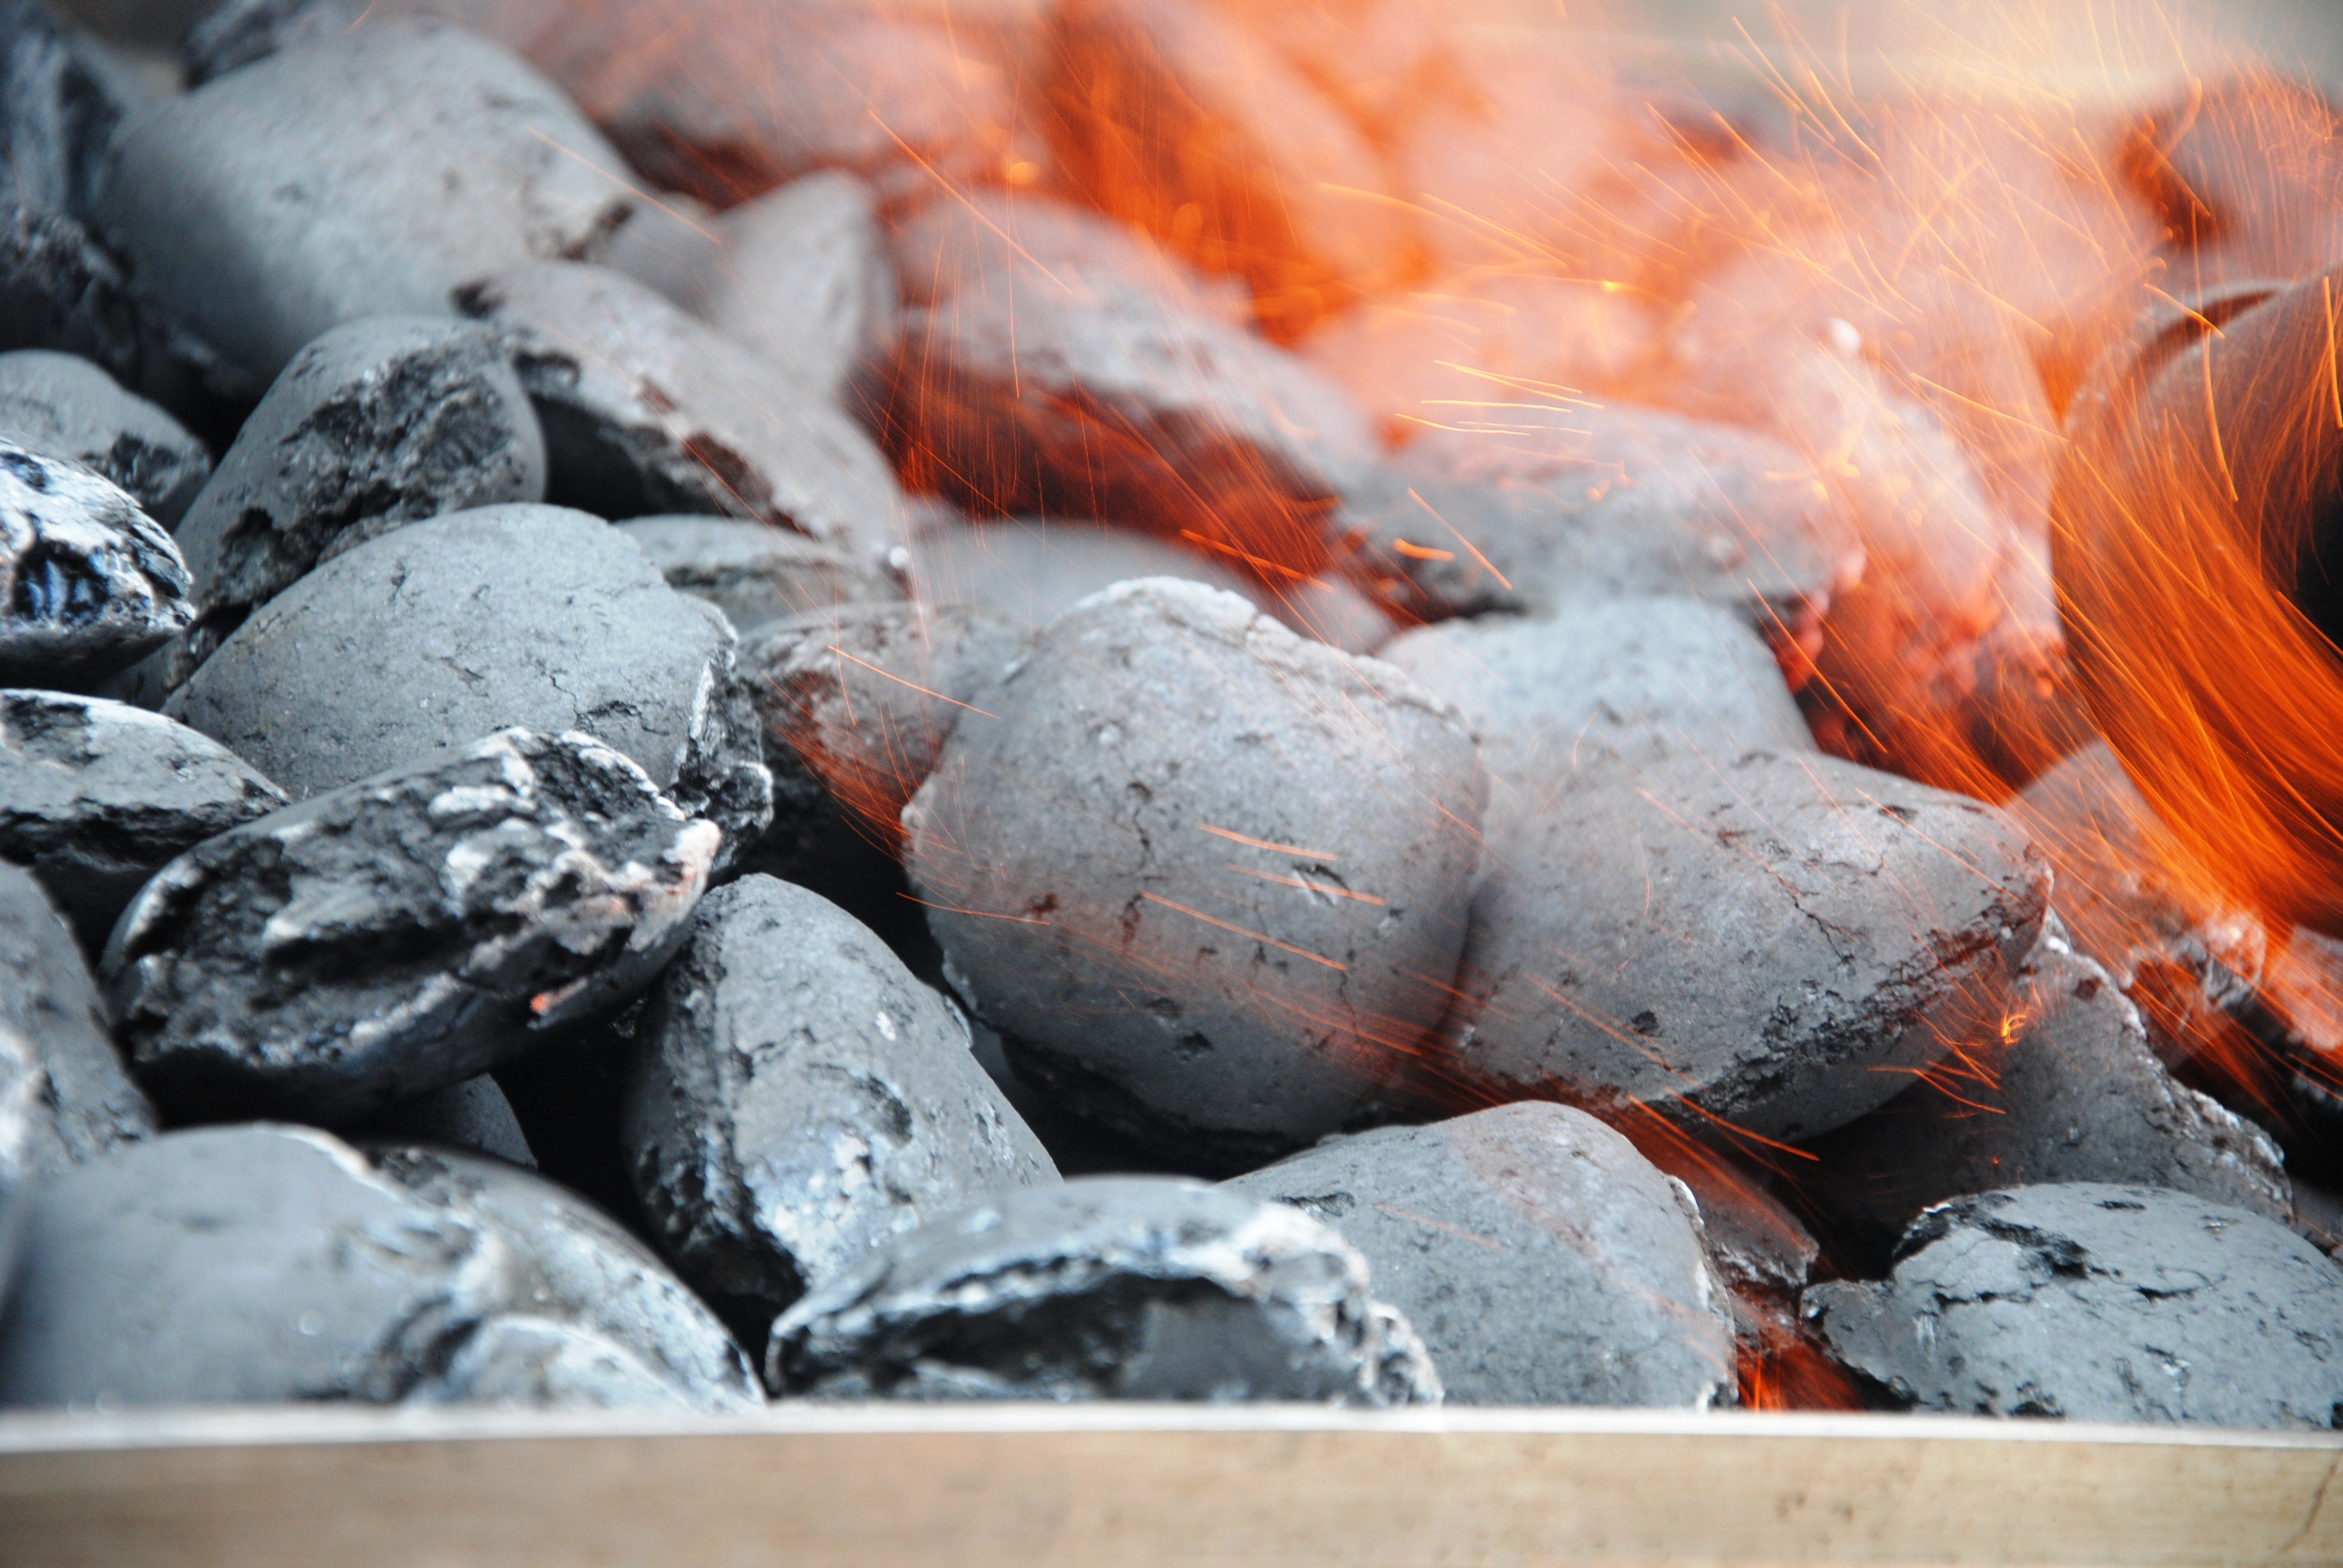
kindle, food, seafood, flame, fire, fireplace, glow, fish, meat, barbecue, heat, material, grill, burn, close up, charcoal, hot, fuel, carbon, temperature, embers, briquettes, grilbriketts, book charcoal, flying sparks, animal source foods